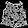
Label: Shirt